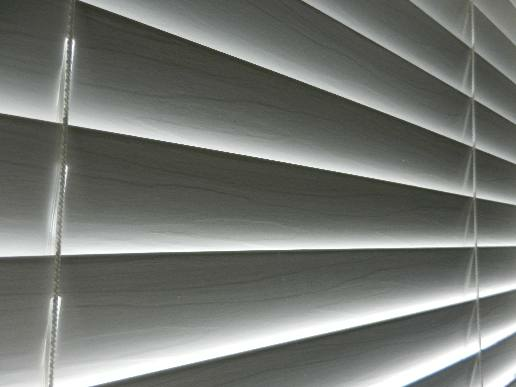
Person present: No